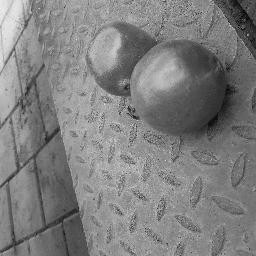
Fruit: Pomegranate
Quality: Good